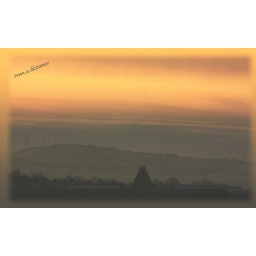
Taken from back bedroom window as sun was rising on a very frosty morning with slight mist.Seen in explore